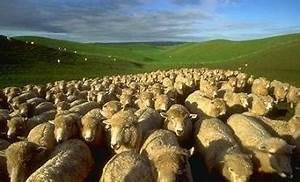
Label: pecora